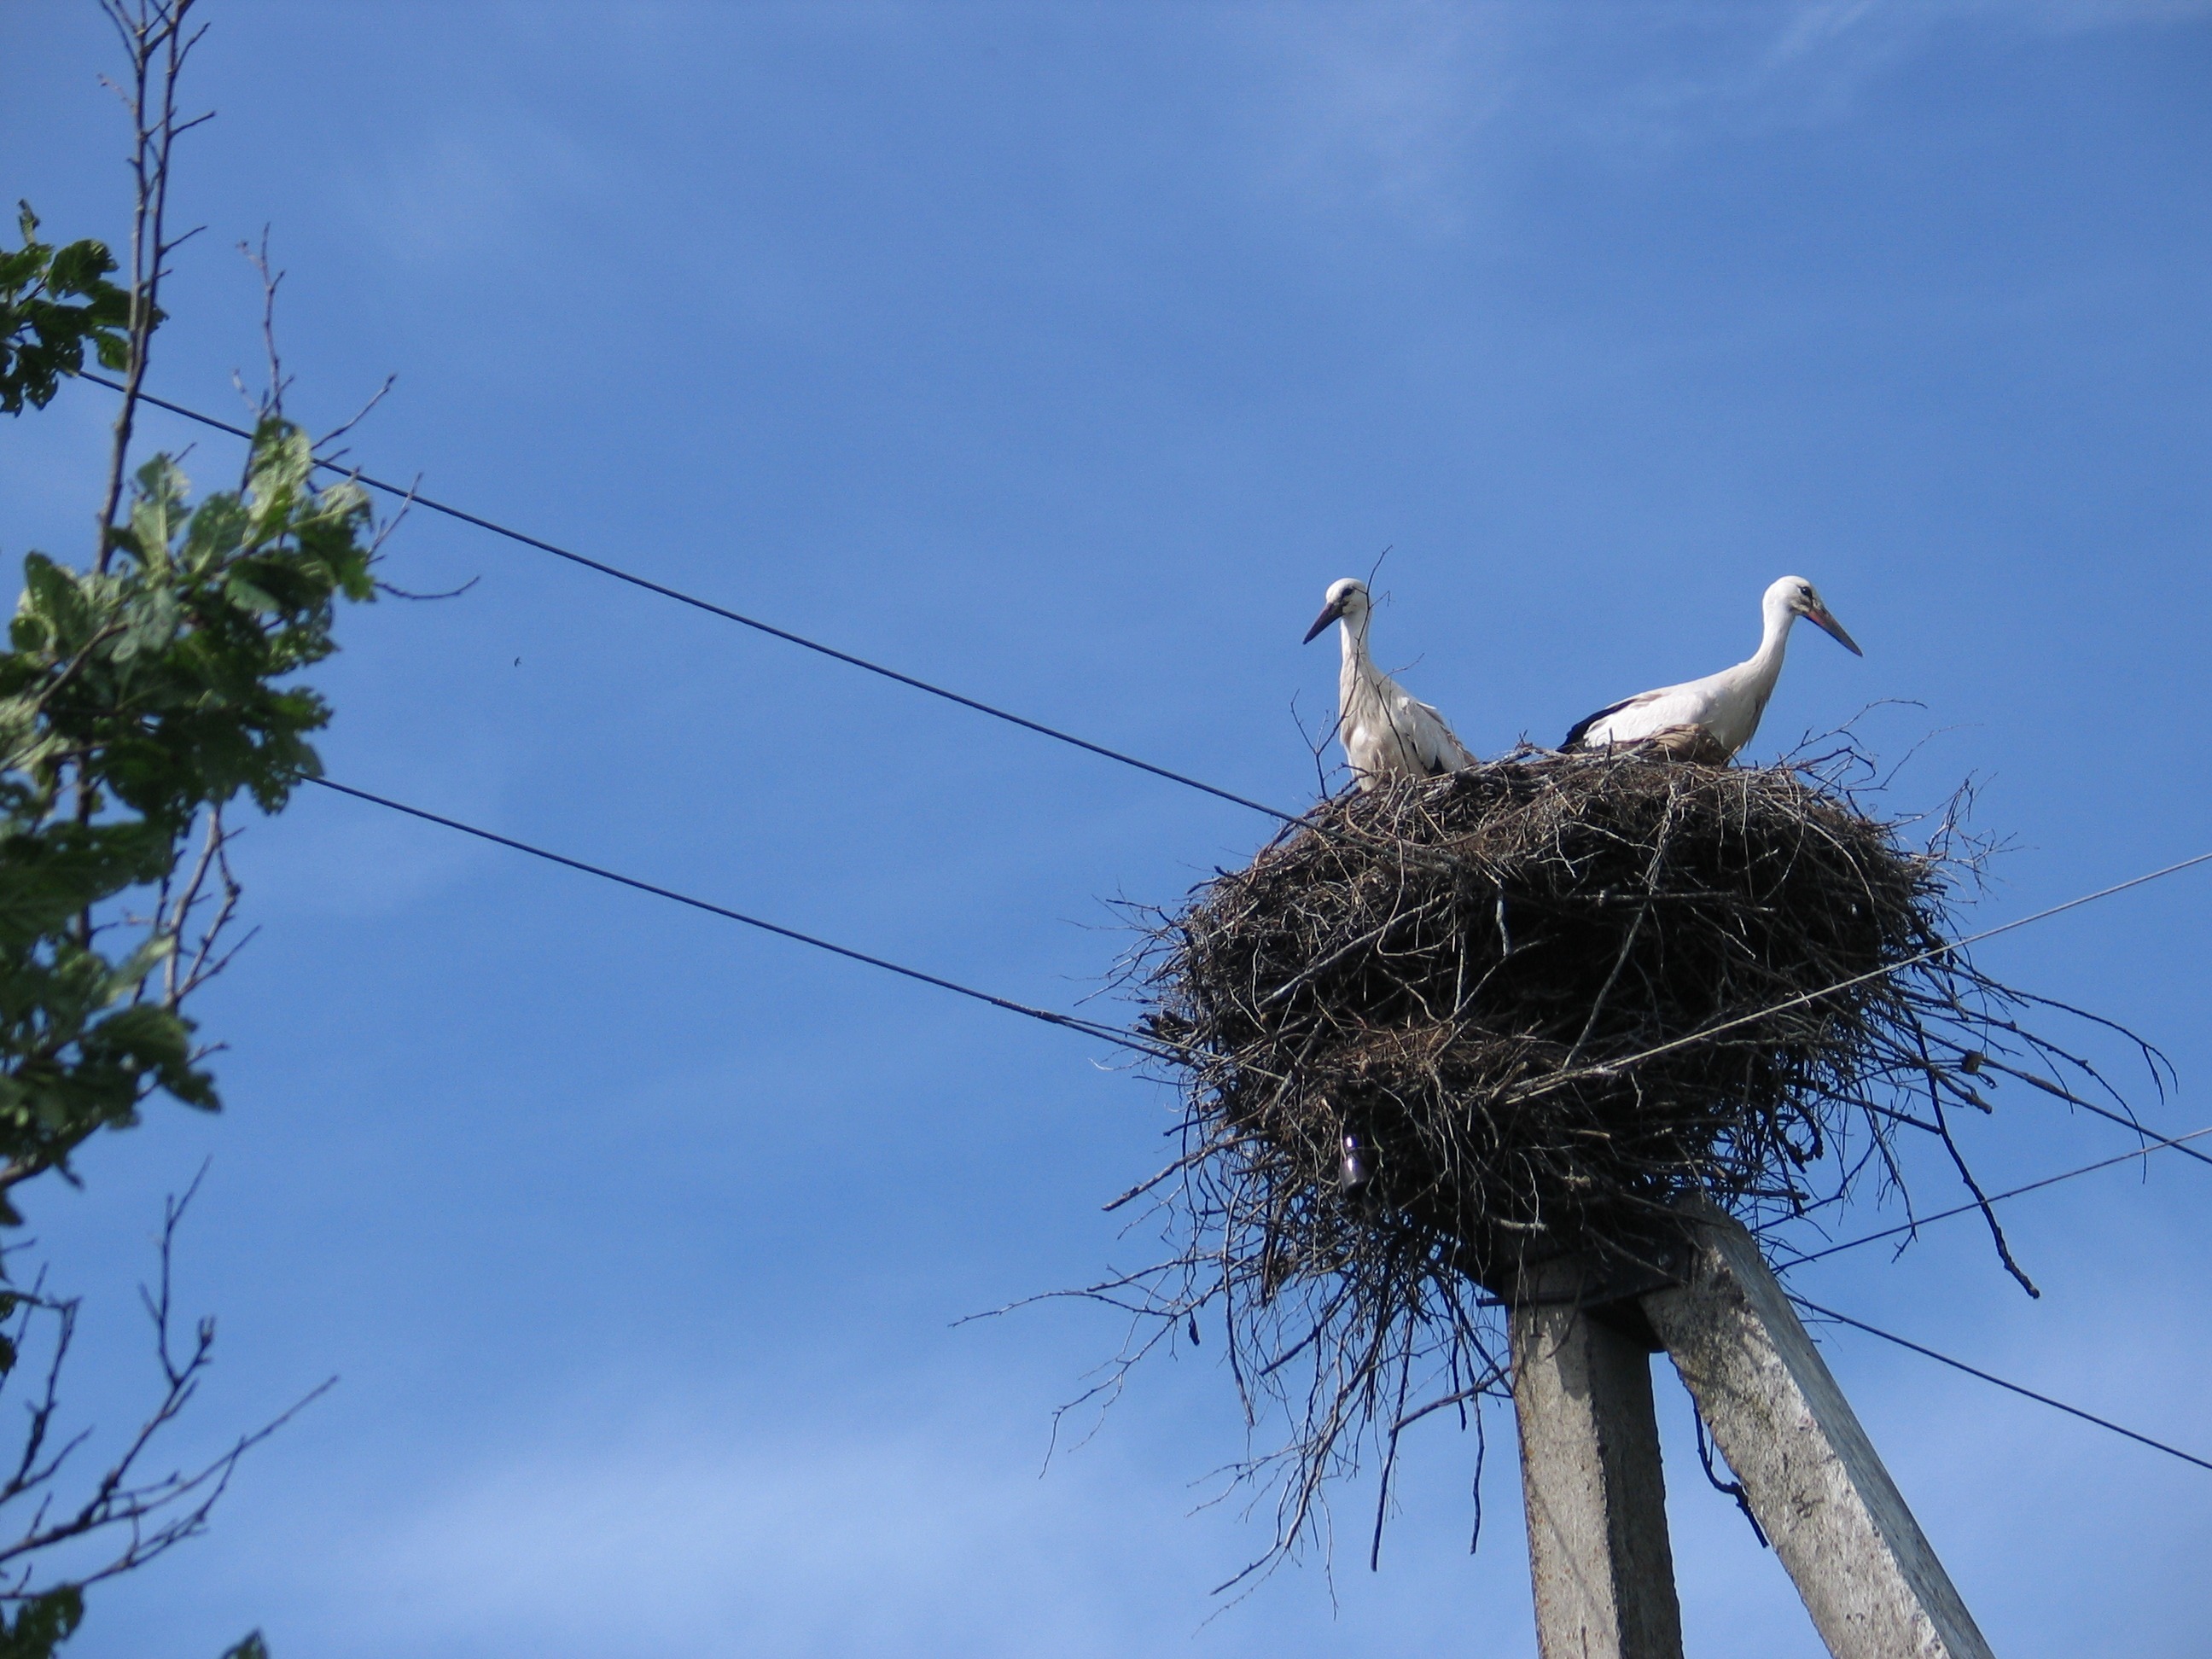
tree, branch, bird, sky, fauna, stork, birds, vertebrate, jack, ciconiiformes